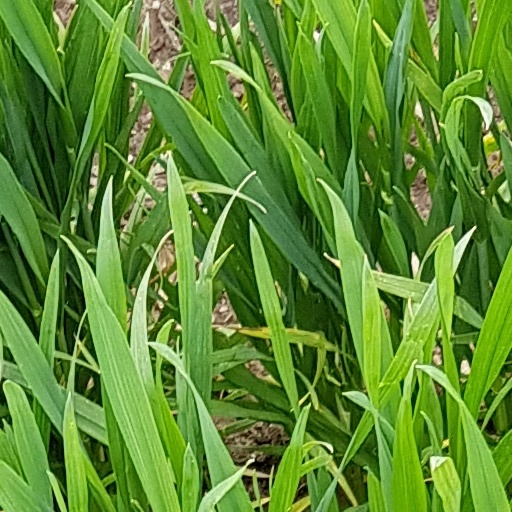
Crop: wheat